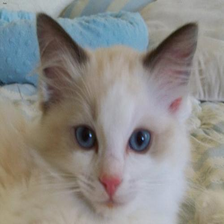
Species: cat
Breed: Ragdoll